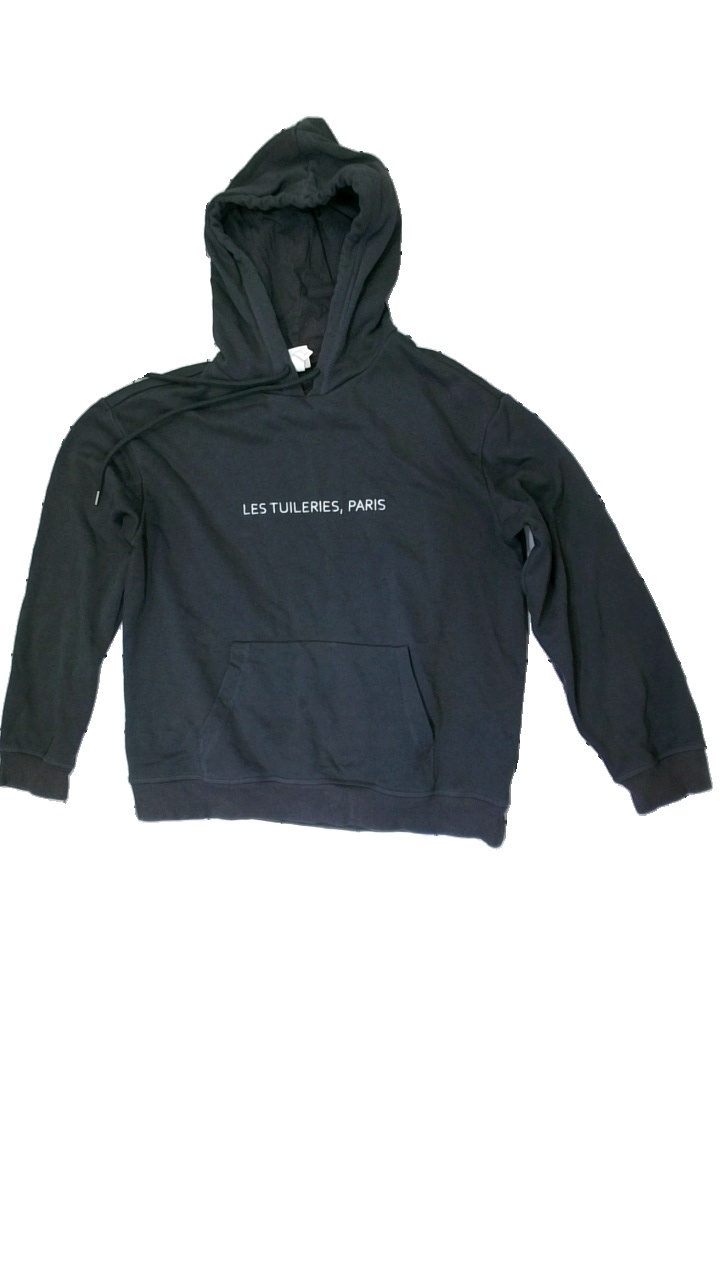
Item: Hoodie (Ladies)
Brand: H&m
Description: Grey hoodie with white emroidered text
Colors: Grey, White
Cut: Regular
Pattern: Embroidered
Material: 53% Cotton 47% Polyester
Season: All
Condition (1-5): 2
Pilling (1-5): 2
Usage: Export
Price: <50